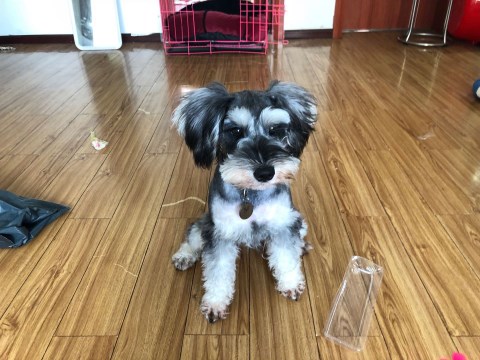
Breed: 2342-n000102-miniature_schnauzer